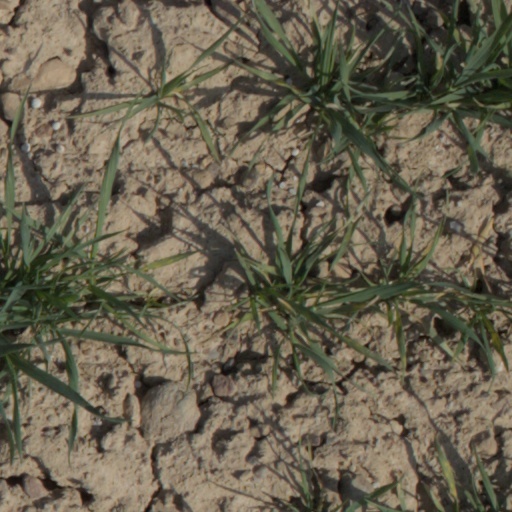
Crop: wheat